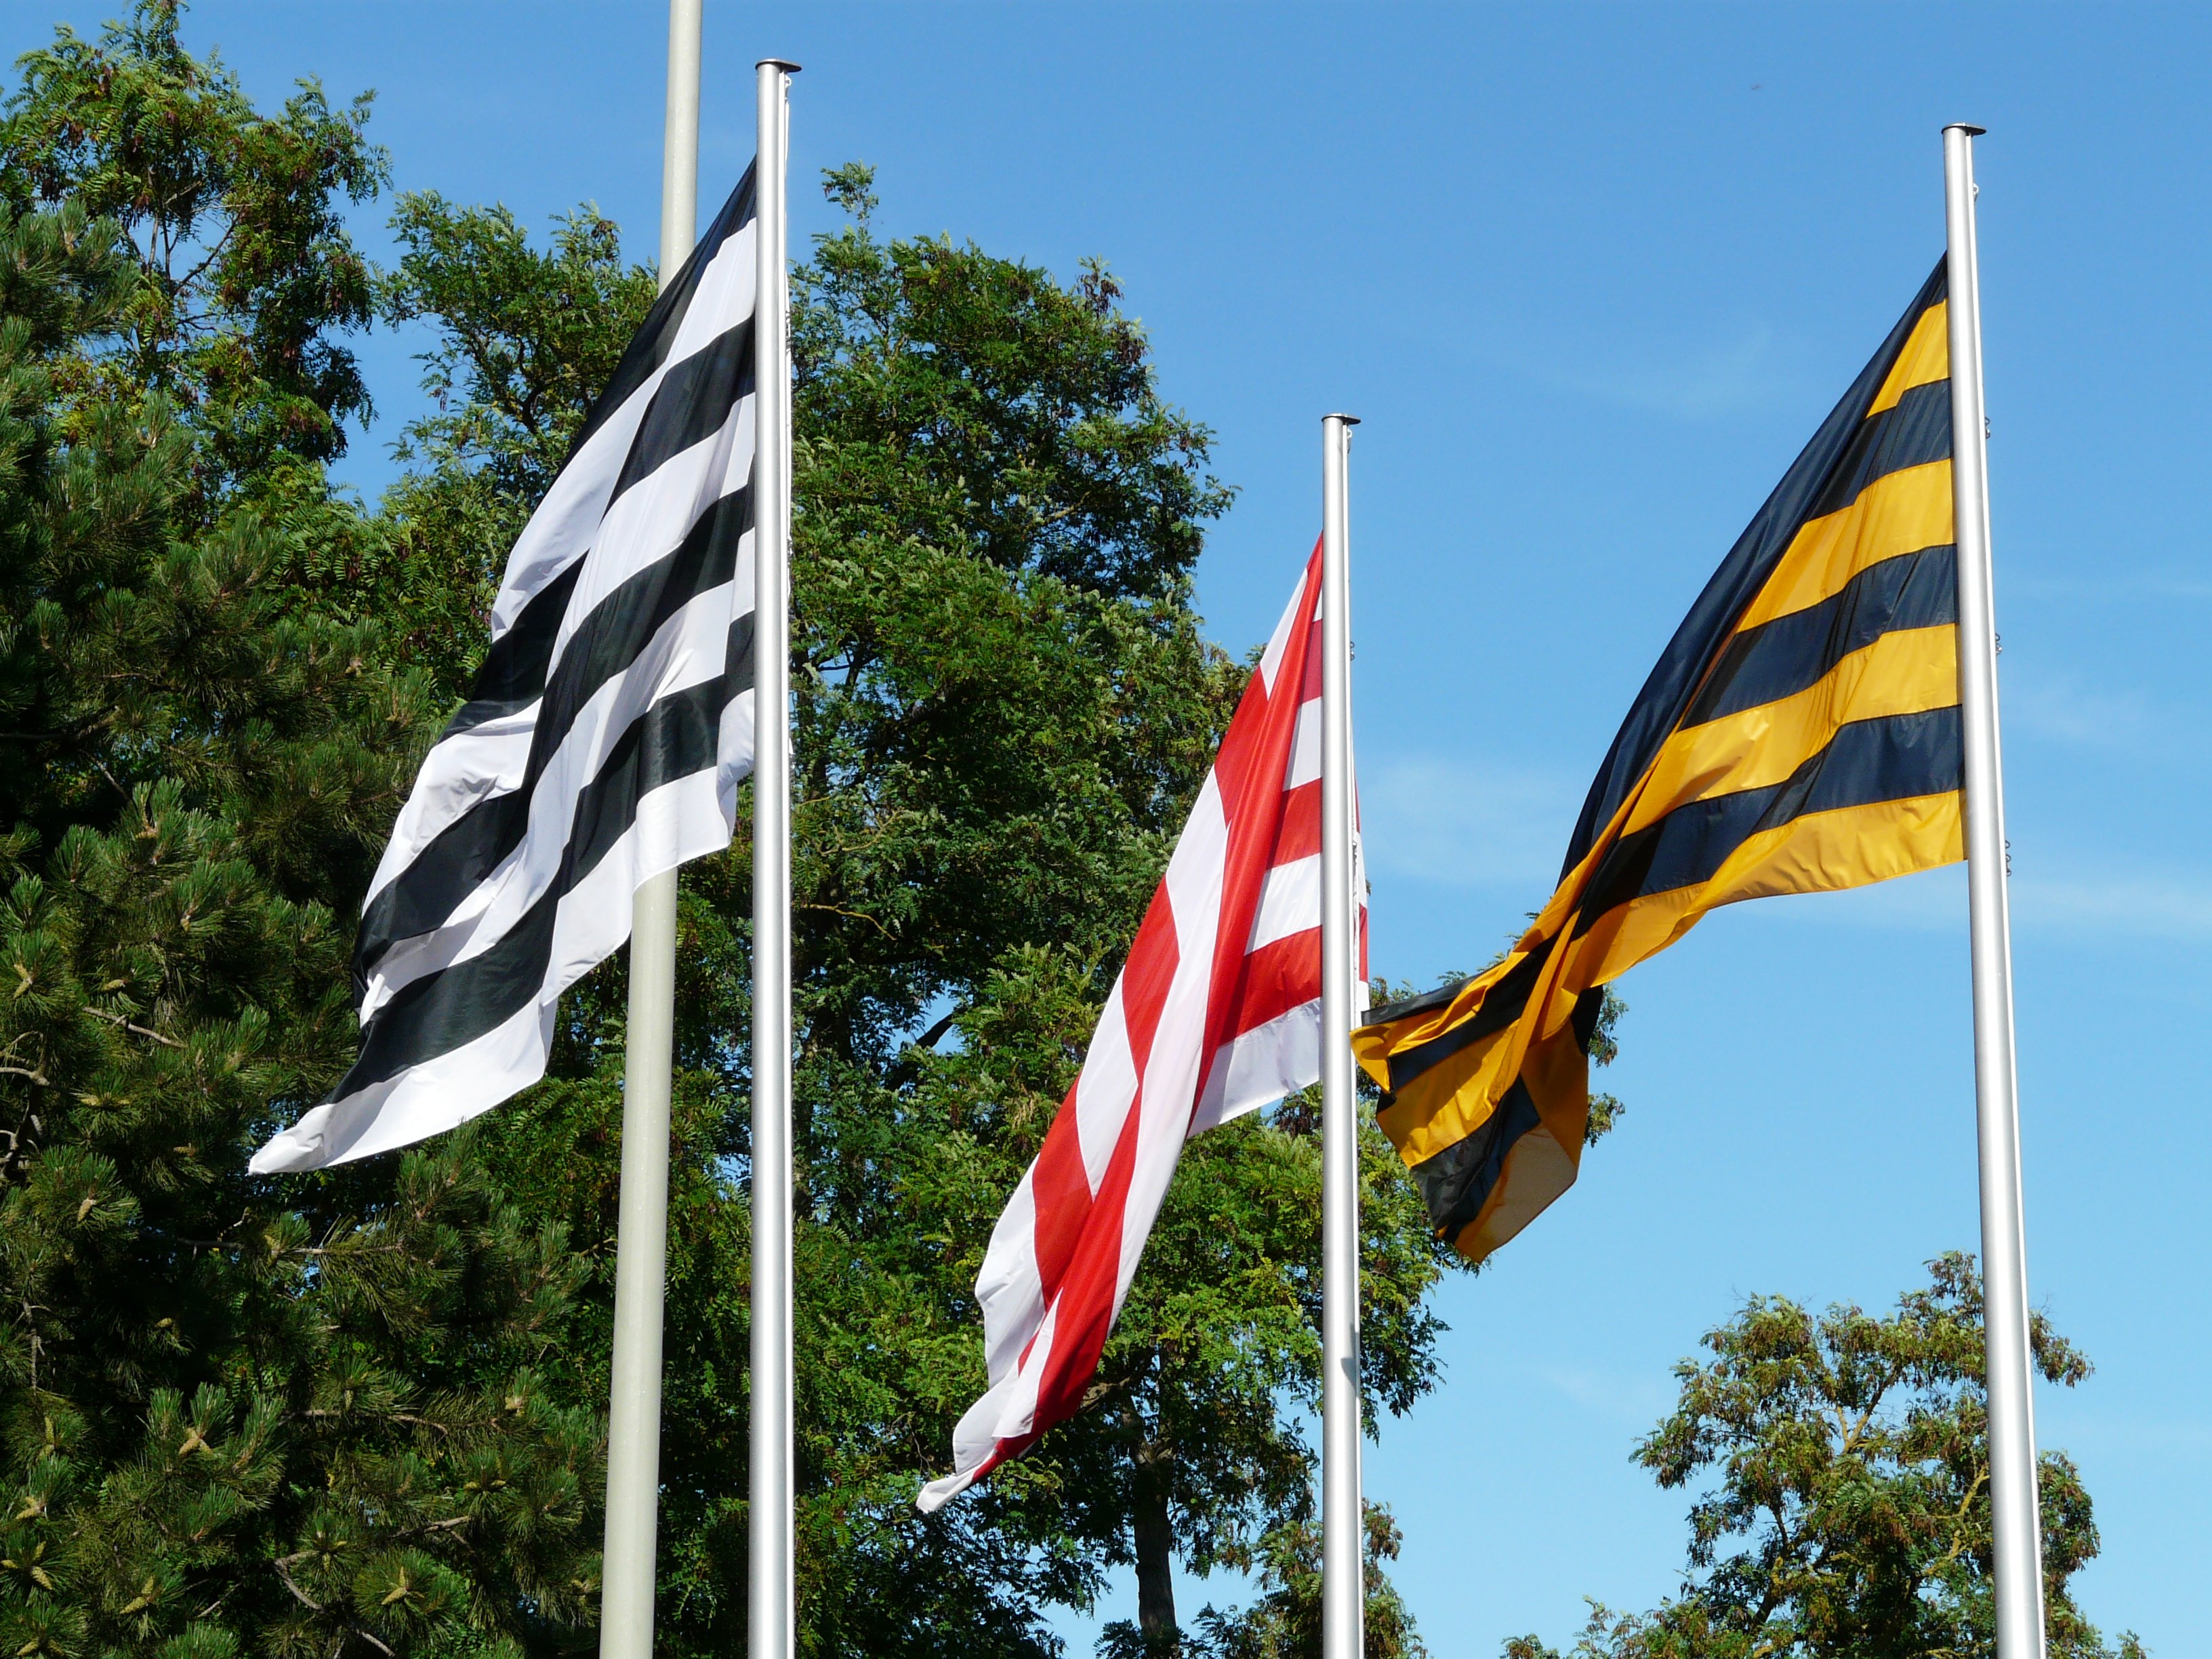
sky, flower, wind, mast, color, flag, colorful, flags, blow, flutter, flag of the united states